Dean of Llandaff

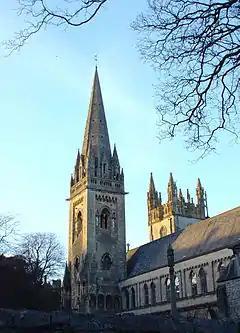
Llandaff cathedral

Dean of Llandaff is the title given to the head of the chapter of Llandaff Cathedral, which is located in Llandaff, Cardiff, Wales. It is not an ancient office – the head of the chapter was historically the Archdeacon who appears in this role in the "Liber Landavensis" and in the Chapter Acts preserved in the Glamorgan Records Office – but the office of a separate Dean was established by act of parliament in 1843. A century later, the Deanery was merged with the Vicarage of Llandaff. The Chapter forfeited its legal rights on Disestablishment in 1920, when the Dean and Chapter as an ecclesiastical corporation was dissolved, under the terms of the Welsh Church Act 1914. There continues, however, to be a Dean and Chapter under the scheme or constitution made under the Constitution of the Church in Wales.